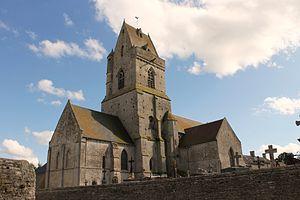
Église paroissiale Saint-Médard-et-Saint-Gildard (XIIe - XIXe siècles) à Crépon (Calvados)
Crépon est une commune française située dans le département du Calvados en région Normandie, peuplée de 212 habitants.
Cette liste regroupe une partie des monuments historiques du Calvados.
Cette liste regroupe une partie des monuments historiques du Calvados.